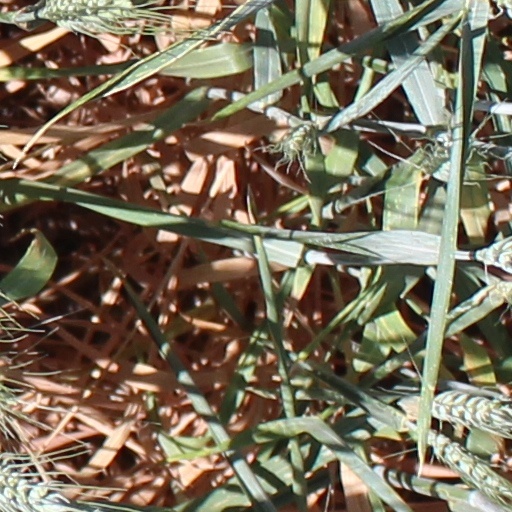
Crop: wheat